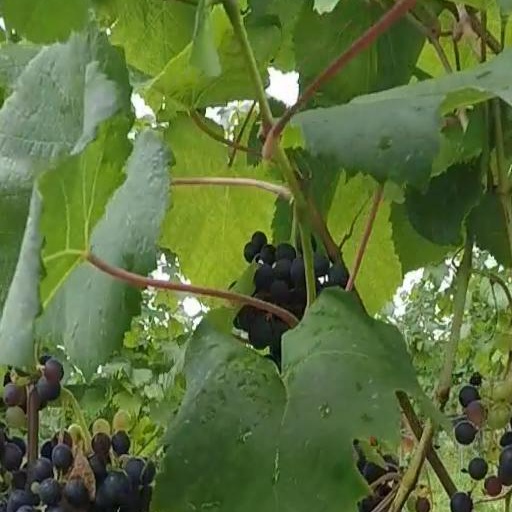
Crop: grape